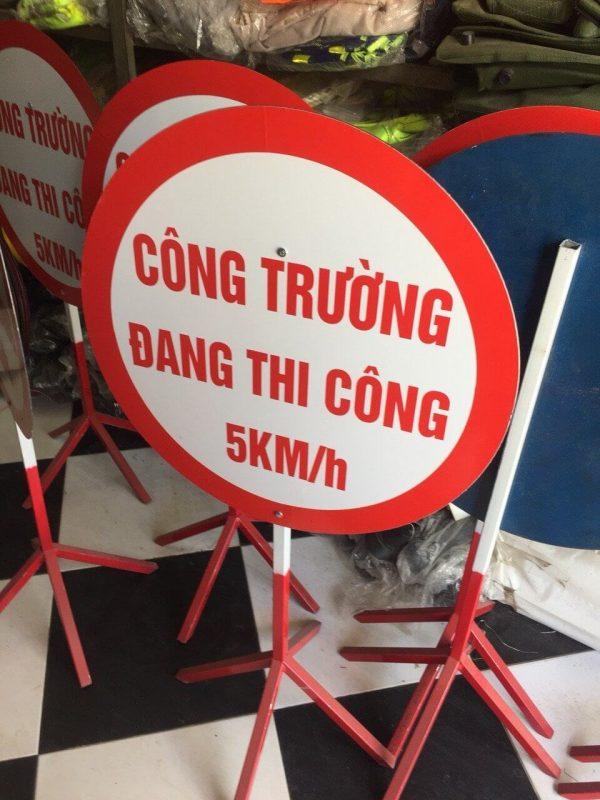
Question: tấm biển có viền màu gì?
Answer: viền màu đỏ